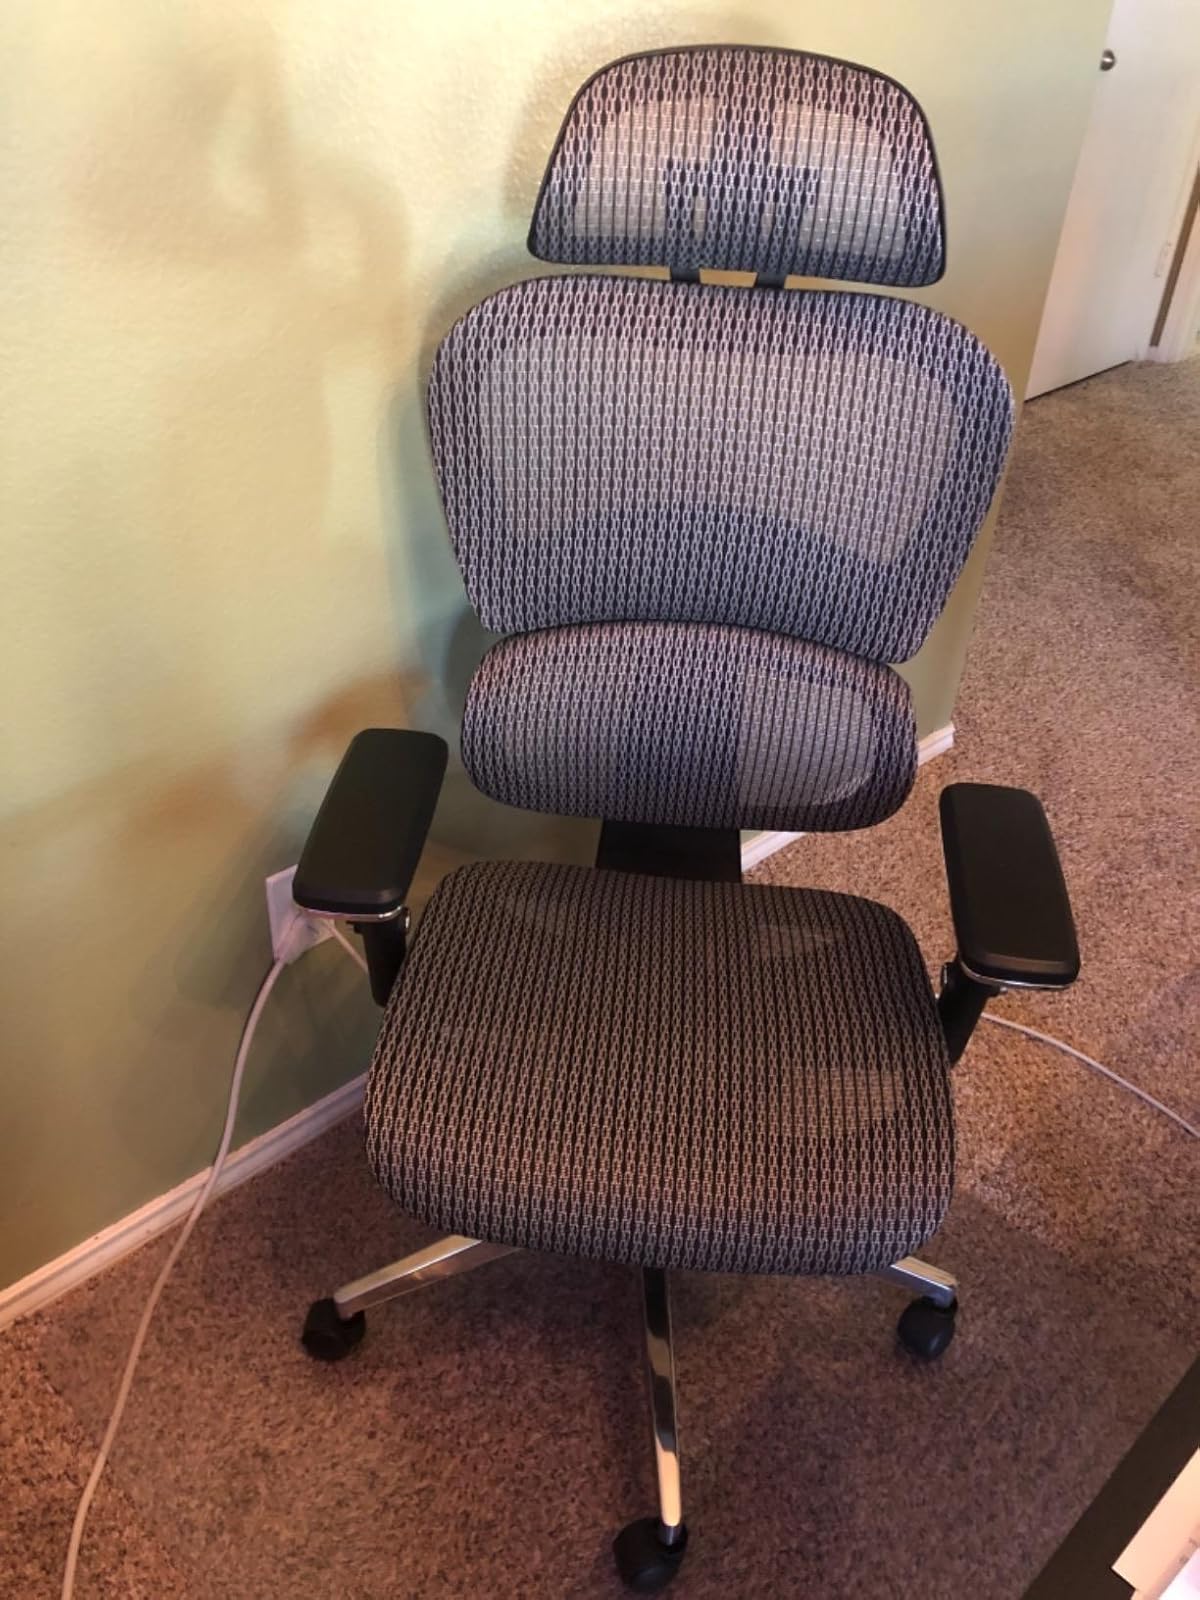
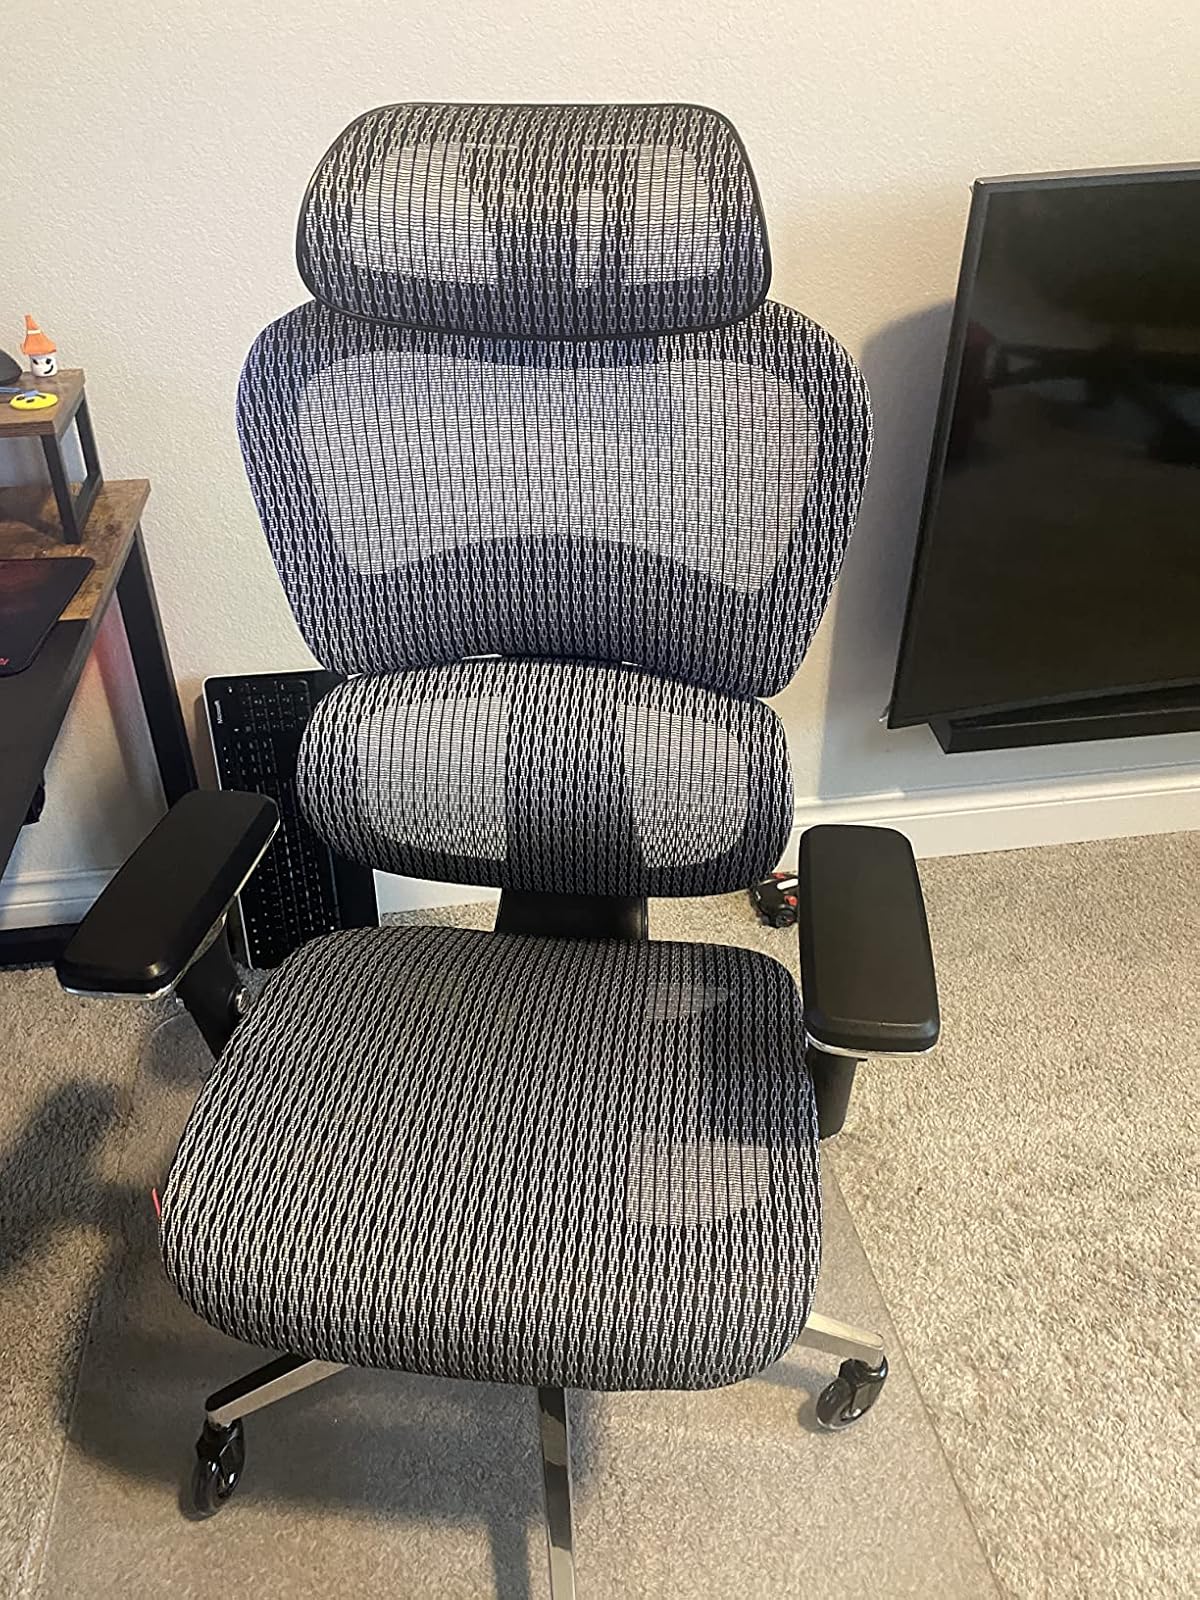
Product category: items_chair
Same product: yes